Oste-Hamme Canal

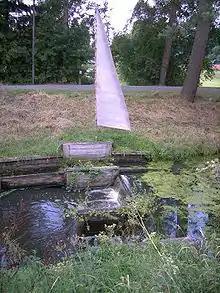
Flap gates ("Klappstau") on the Oste-Hamme Canal near Findorf

The Oste-Hamme Canal or Hamme-Oste Canal is a canal in north Germany, that links the rivers Oste and Hamme. It runs from the Oste near Spreckens four kilometres above Bremervörde through the former Teufelsmoor ("Devil's Moor") and Gnarrenburg, until it reaches the Hamme near Viehspecken. The part of the canal near its mouth into the Hamme is also known as "Kollbeck".